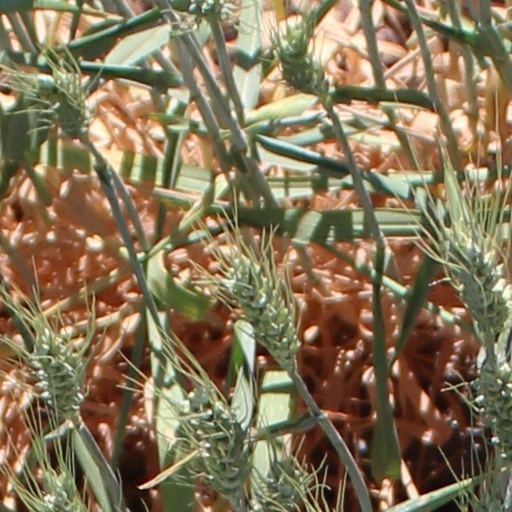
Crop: wheat